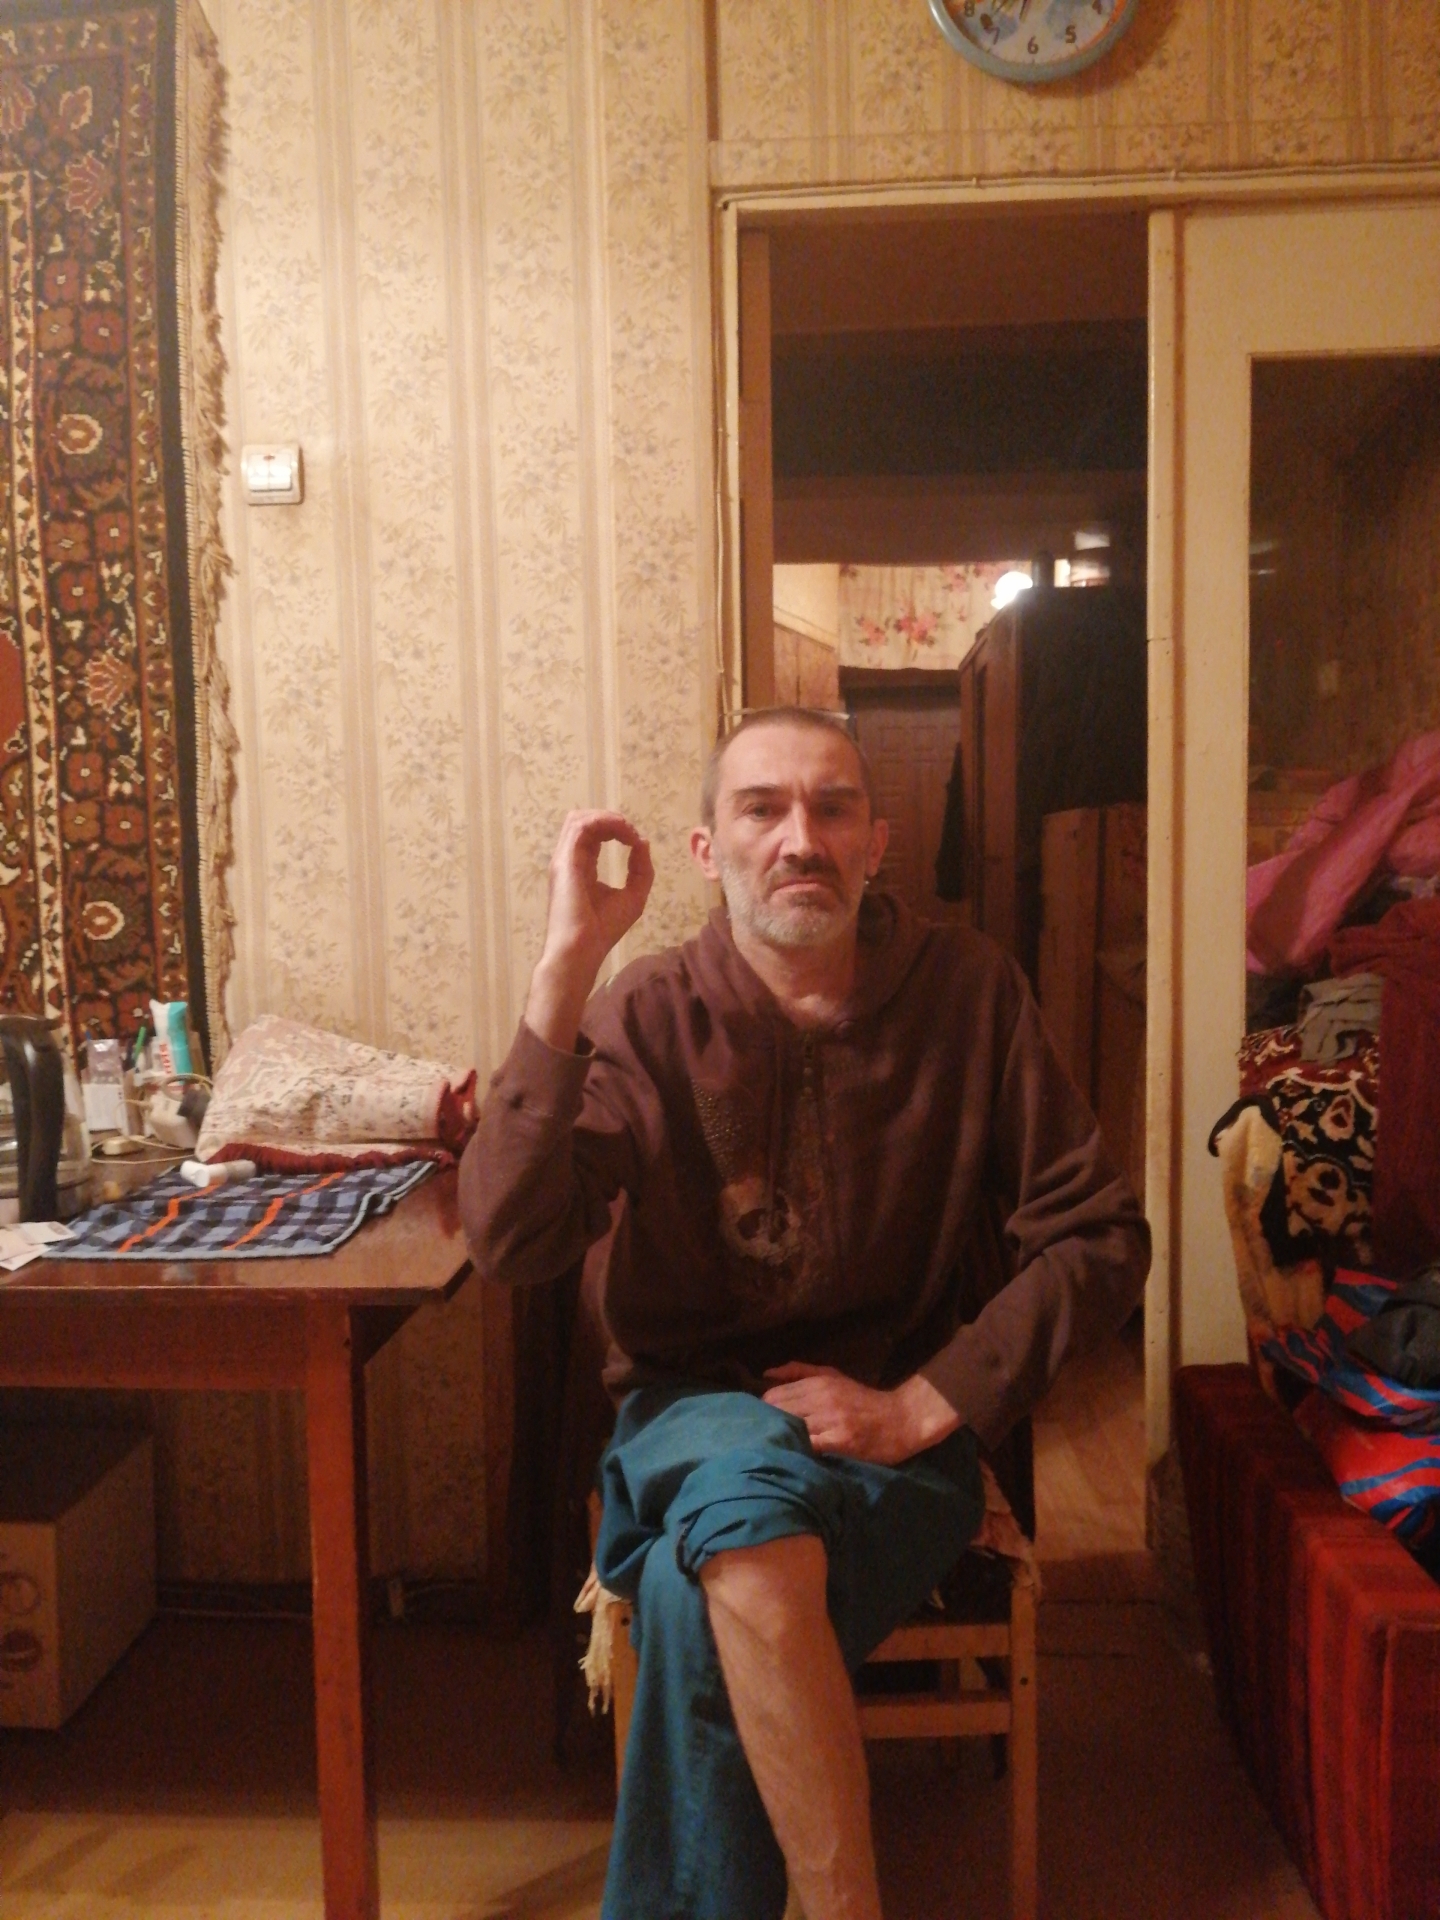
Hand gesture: grip